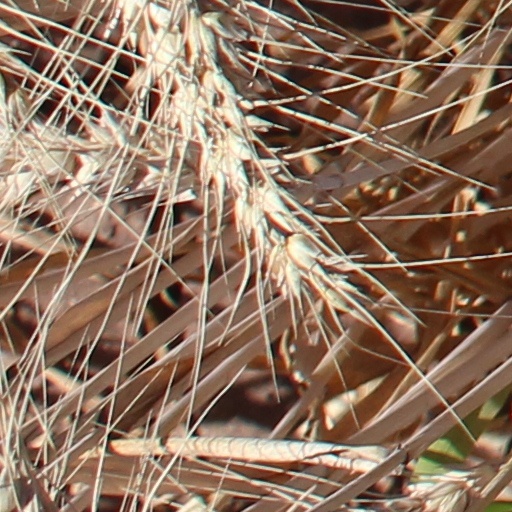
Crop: wheat